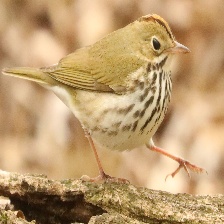
Species: OVENBIRD
Scientific name: SEIURUS AUROCAPILLA